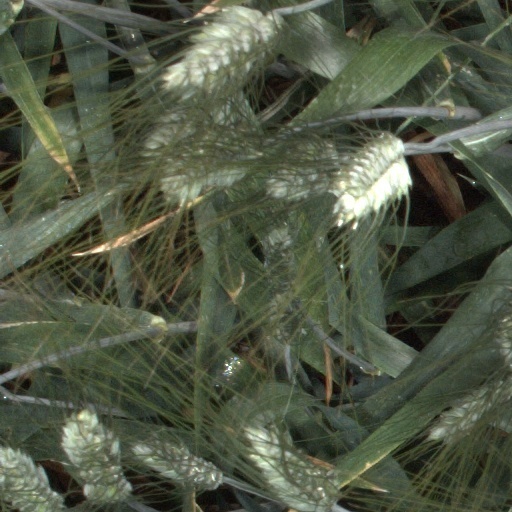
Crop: wheat